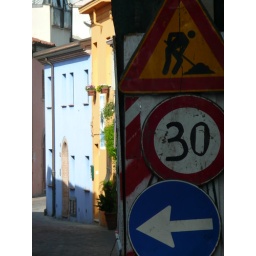
// street signs in Rimini